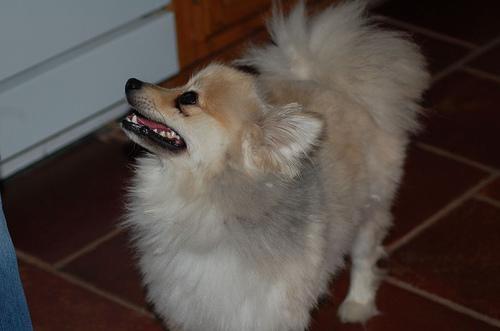
Pomeranian